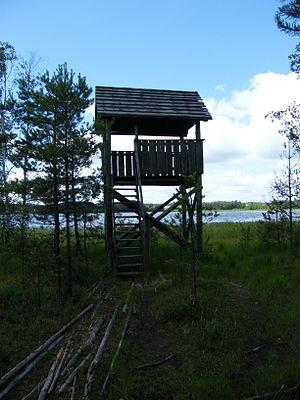
Une plate-forme d’observation à sauvagines sur le lac Lipno dans le Parc Wdzydze Italiano: Una piattaforma per l'osservazione degli uccelli acquatici sul lago Lipno, nel parco di Wdzydze Magyar: Réceles a Wdzydze Természetvédelmi Parkban található Lipno tónál. Русский: Вышка для наблюдения за водоплавающими птицами на озере Липно в Польше. Українська: Майданчик для спостереження за водоплаваюими птахами біля озера Липно в Польщі. Polski: Platforma widokowa do obserwacji ptactwa wodnego nad jeziorem Lipno we Wdzydzkim Parku Krajobrazowym Ελληνικά: Turo por rigardi akvobirdojn, cxe la Lipno-barajxlago en la parko de protektita pejzagxo Wdzydze.